Antoni Siurana

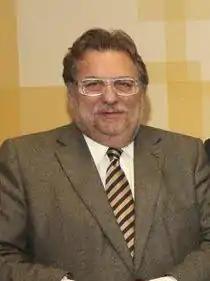

Antoni Siurana i Zaragoza (born 23 February 1943 in Lleida) is a Spanish politician affiliated with the Partit dels Socialistes de Catalunya. He was mayor of Lleida from 1979–1987 and 1989–2003. From 2003–2006, Siurana was the Minister of Agriculture, Livestock and Fisheries of the Generalitat de Catalunya.